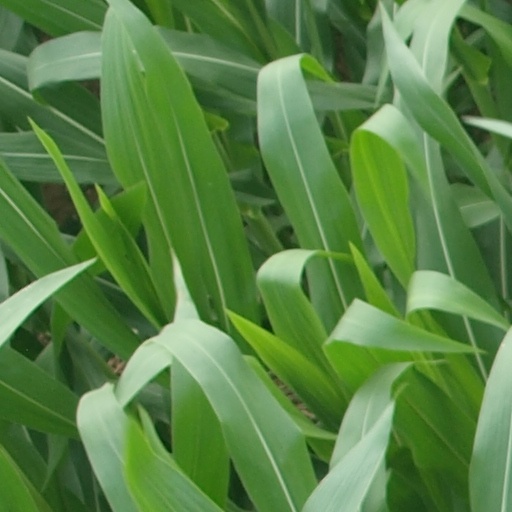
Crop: maize; corn